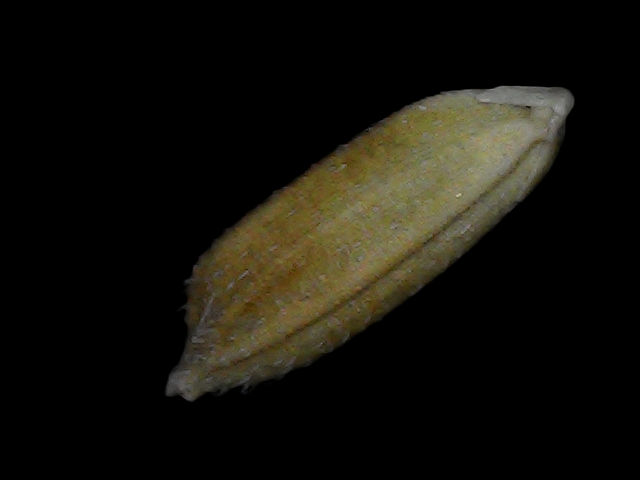
Rice variety: Bd93